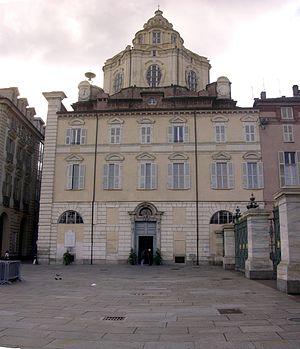
L'architecture baroque à Turin correspond à une période architecturale allant de la deuxième moitié du XVIᵉ siècle à la fin du XVIIᵉ siècle. La ville de Turin conserve aujourd'hui encore le caractère qu'a voulu lui donner le duc de Savoie Emmanuel-Philibert, qui, en 1562, transféra sa capitale de Chambéry à Turin et dut, à une époque où l'absolutisme commençait à s’épanouir, faire le choix d'une architecture affirmant l'autorité de l'État et du monarque. Les façades des palais sont ici beaucoup plus sobres et rigoureuses qu'à Rome. Le baroque est ici rationnel et donne à la ville un air de gravité.
L'église Saint-Laurent est une église de Turin. Elle était considérée comme l'église de la maison royale. Elle est située sur la Piazza Castello au côté du Palazzo Reale.